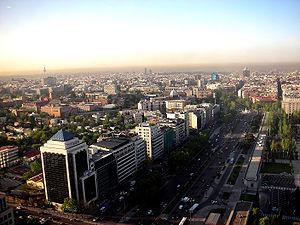
Madrid /ma.dʁid/ est la capitale et la plus grande ville d'Espagne. Située dans la partie centrale du royaume d'Espagne, elle est également la capitale et la ville la plus peuplée de la Communauté de Madrid. En tant que capitale d'État, elle abrite la plupart des institutions politiques du pays, dont la résidence royale, le siège du gouvernement et le Parlement.